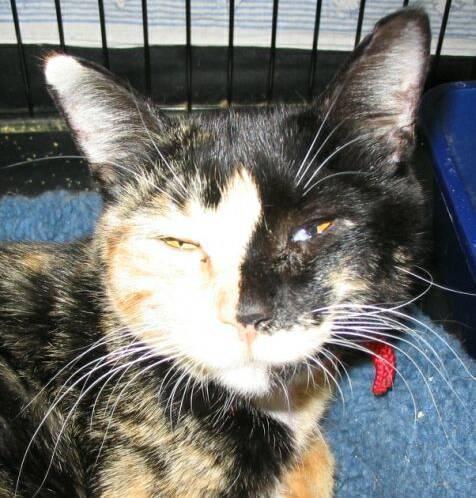
cat